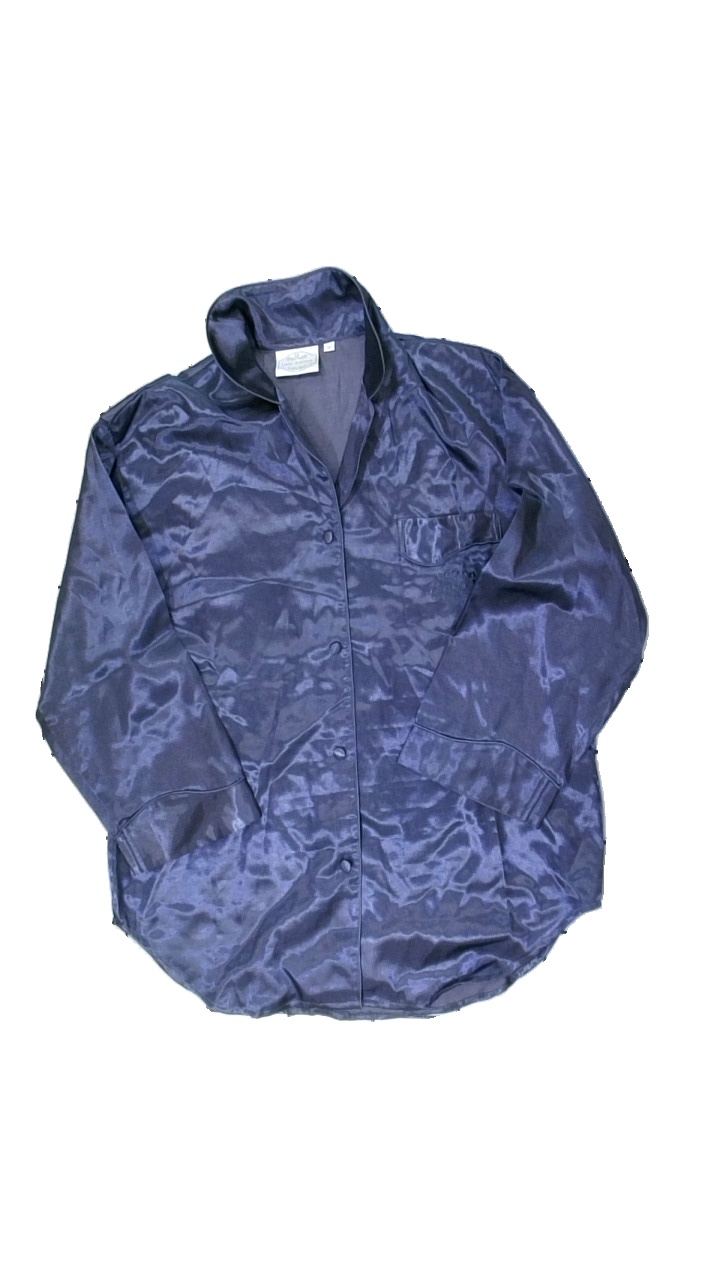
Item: Shirt (Ladies)
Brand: Lady Avenue
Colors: Purple
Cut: V-collar
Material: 82% polyester, 18% cotton
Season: All
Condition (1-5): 4
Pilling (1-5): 5
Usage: Reuse
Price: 100-150